Jackie Gillies

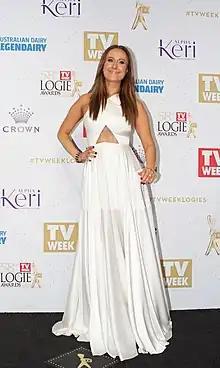
Gillies in 2016

Jakica Gillies (née Ivančević, ; born 11 June 1980) is an Australian psychic and reality television personality, best known for being on "The Real Housewives of Melbourne".